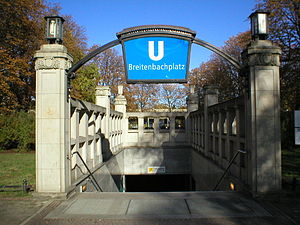
U3 (Berlins undergrundsbane)
Indgang Breitenbachplatz
U3 er en linje i Berlins U-Bahn. Den har 15 stationer og er 12,1 kilometer lang. Den forbinder Zehlendorf og Dahlem med Berlins vestlige centrum ved Wittenbergplatz. Den har blandt andet betydning gennem sine stationer Dahlem-Dorf og Thielplatz for studenter på Freie Universität Berlin.